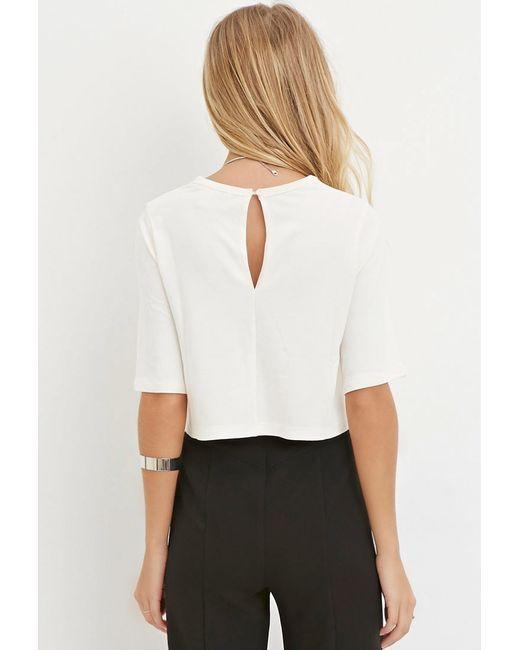
Weißes Baumwoll-Top mit halben Ärmeln für Damen